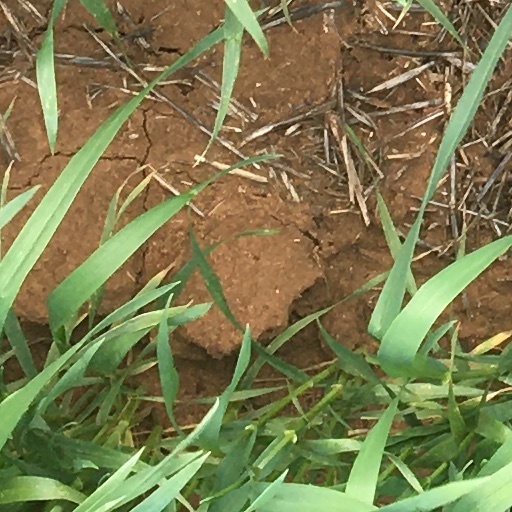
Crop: wheat